USS Michigan (BB-27)

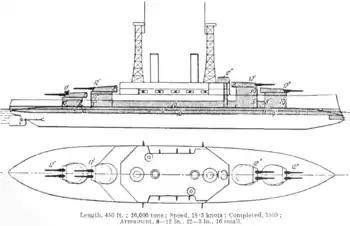
Line-drawing of the "South Carolina" class

"Michigan" was long overall and had a beam of and a draft of . She displaced as designed and up to at full load. The ship was powered by two-shaft vertical triple-expansion engines rated at and twelve coal-fired Babcock & Wilcox boilers, generating a top speed of . The ship had a cruising range of at a speed of . She had a crew of 869 officers and men.